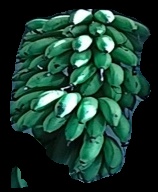
Variety: rasbale
Grade: grade2